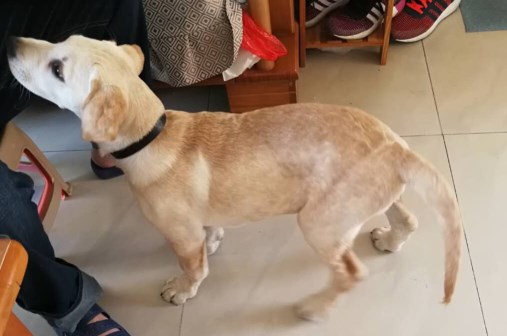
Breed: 3580-n000122-Labrador_retriever